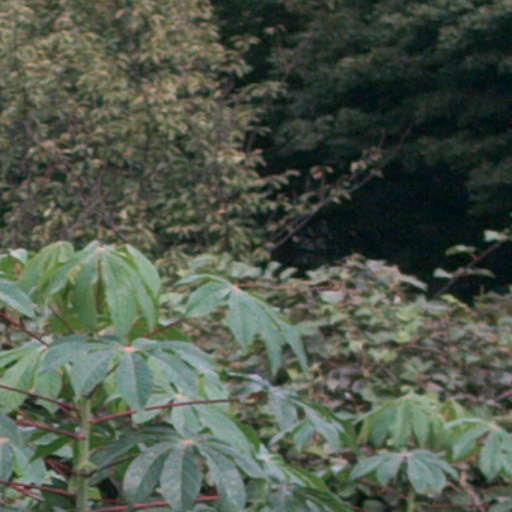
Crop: cassava